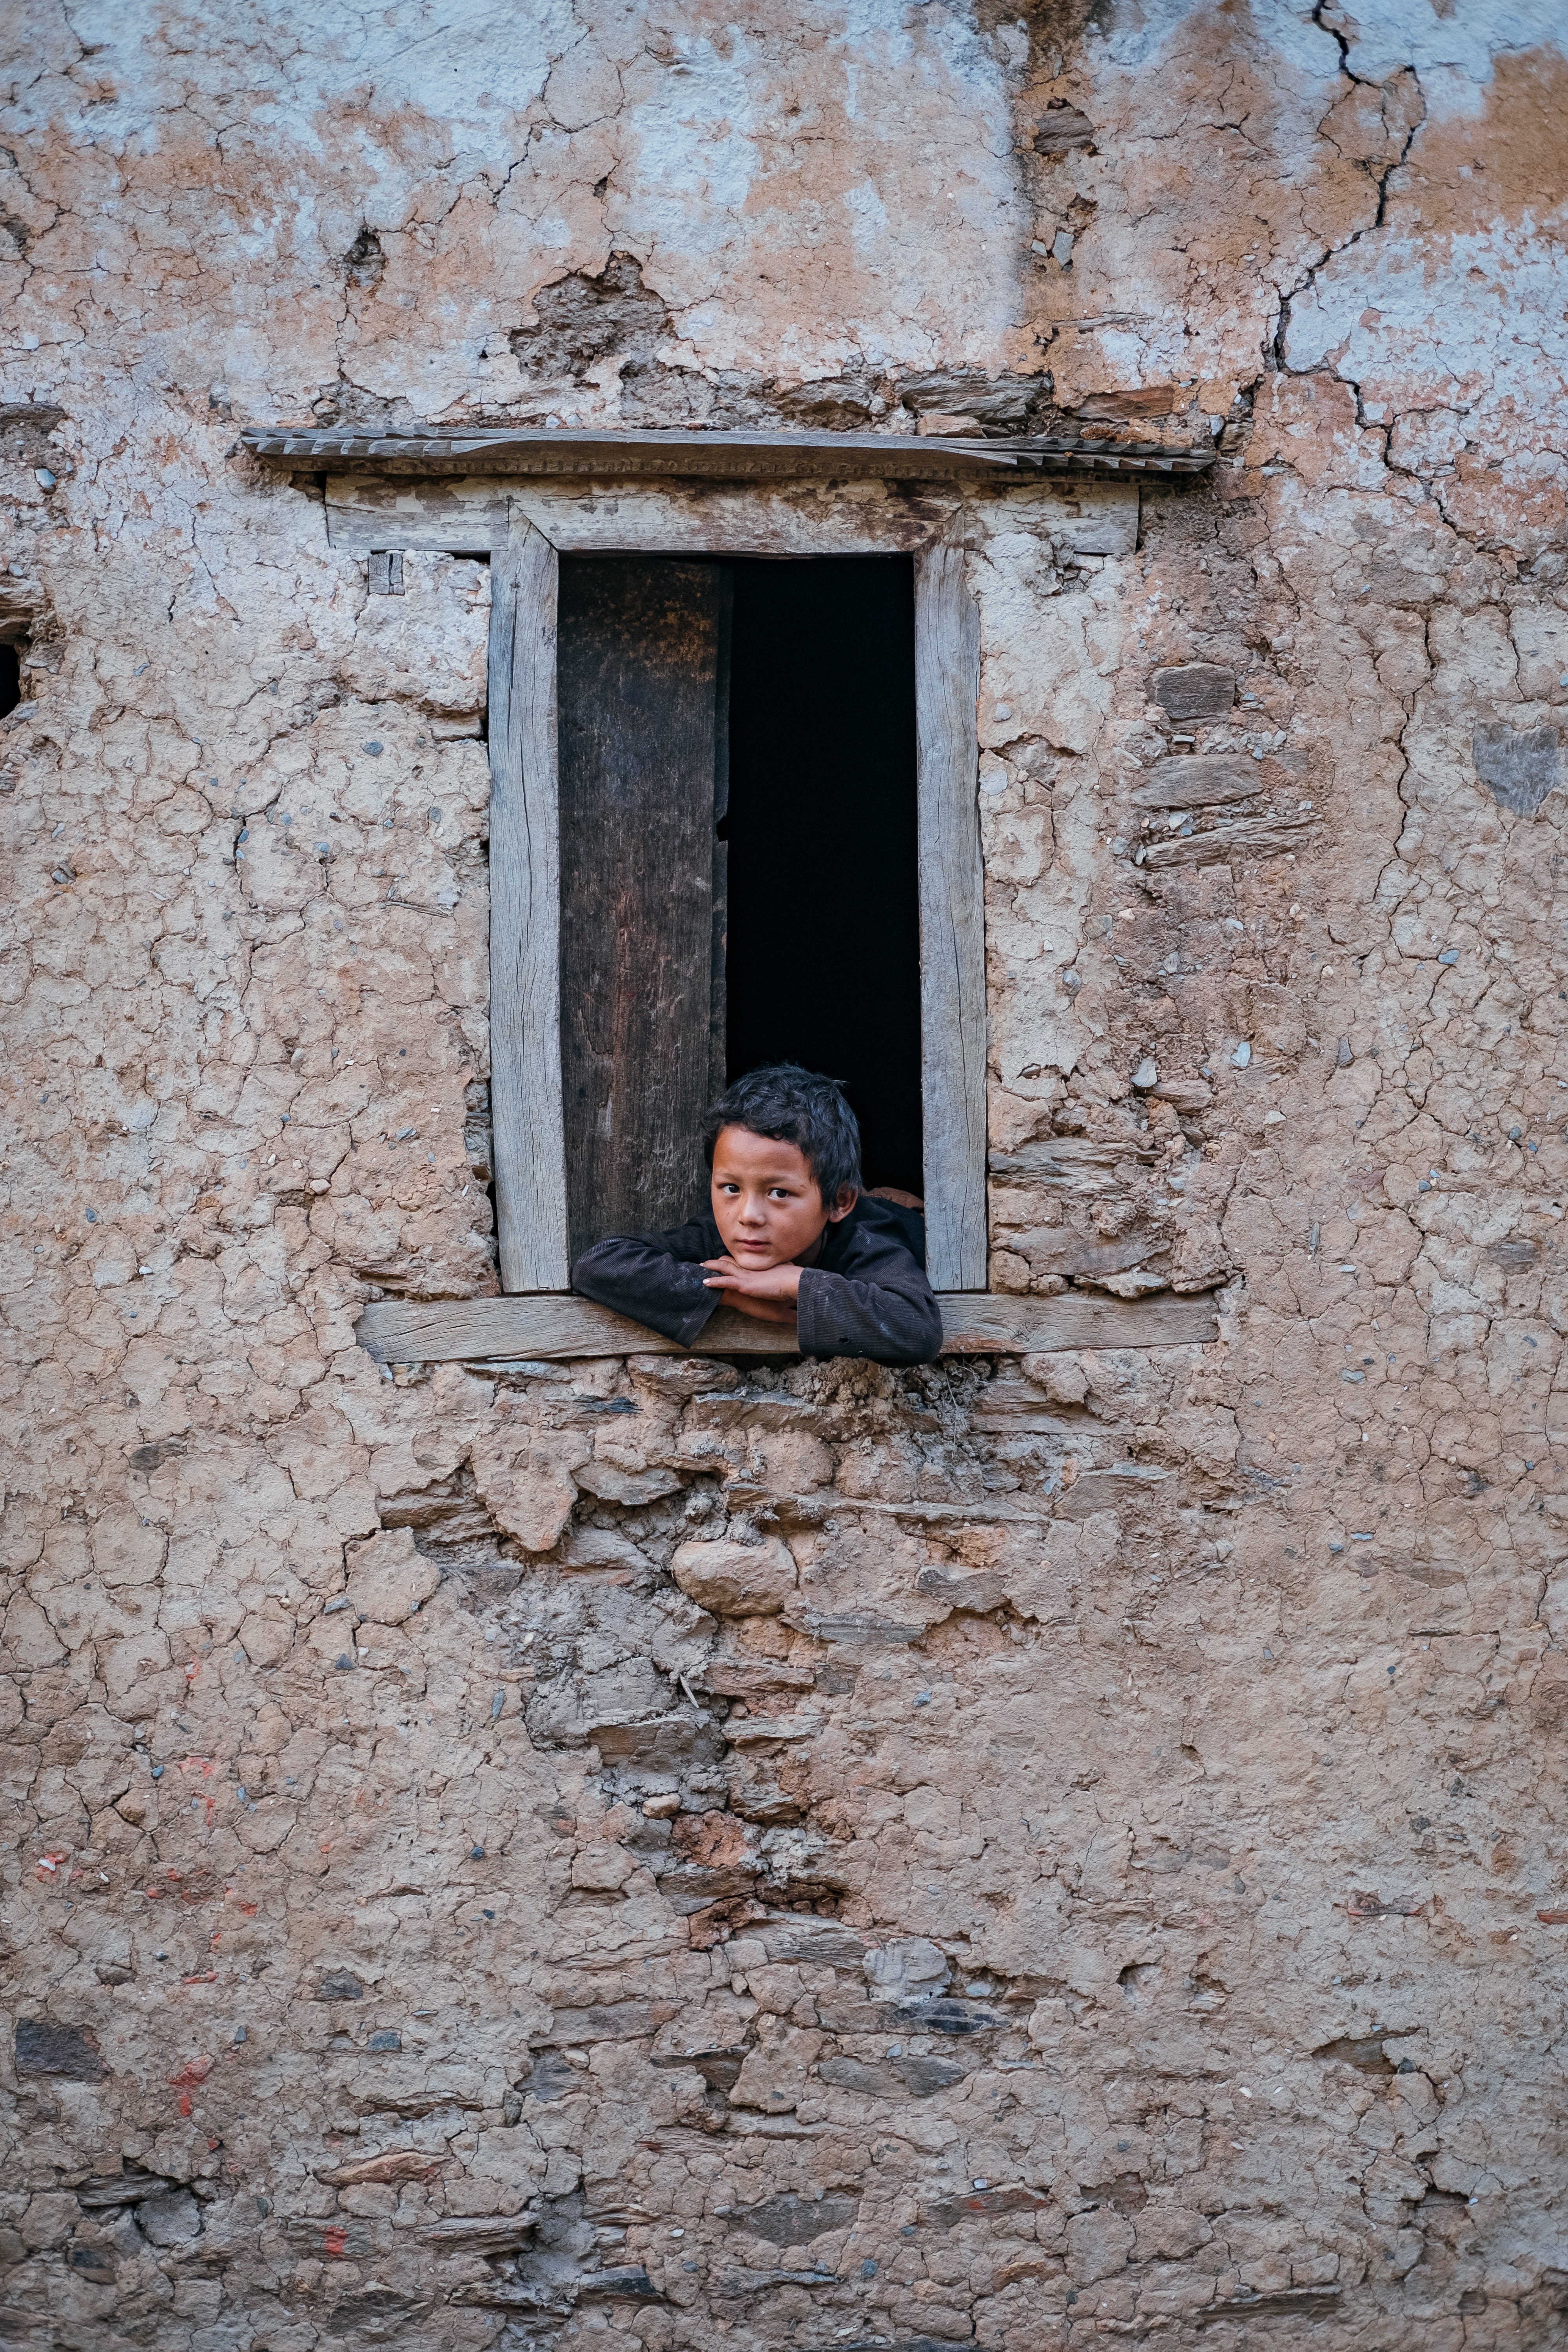
rock, wood, window, wall, brick, temple, ruins, ancient history